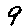
Label: 9